Stunt

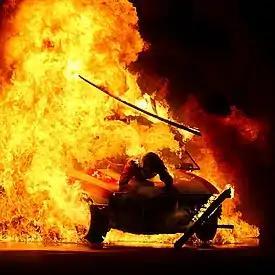
Pyrotechnics stunt exhibition by "Giant Auto Rodéo", Ciney, Belgium

A stunt is an unusual, difficult, dramatic physical feat that may require a special skill, performed for artistic purposes usually for a public audience, as on television or in theaters or cinema. Stunts are a feature of many action films. Before computer-generated imagery special effects, these depictions were limited to the use of models, false perspective and other in-camera effects, unless the creator could find someone willing to carry them out, even such dangerous acts as jumping from car to car in motion or hanging from the edge of a skyscraper: the stunt performer or stunt double.